Late-night talk show

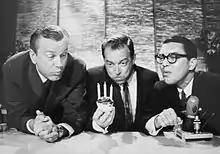
The cast of "Tonight Starring Jack Paar" in 1960

A late-night talk show is a genre of talk show, originating in the United States. It is generally structured around humorous monologues about the day's news, guest interviews, comedy sketches and music performances. It is characterized by spontaneous conversation, and for an effect of immediacy and intimacy as if the host were speaking directly to each member of the watching audience. Late-night talk shows are also fundamentally shaped by the personality of the host.